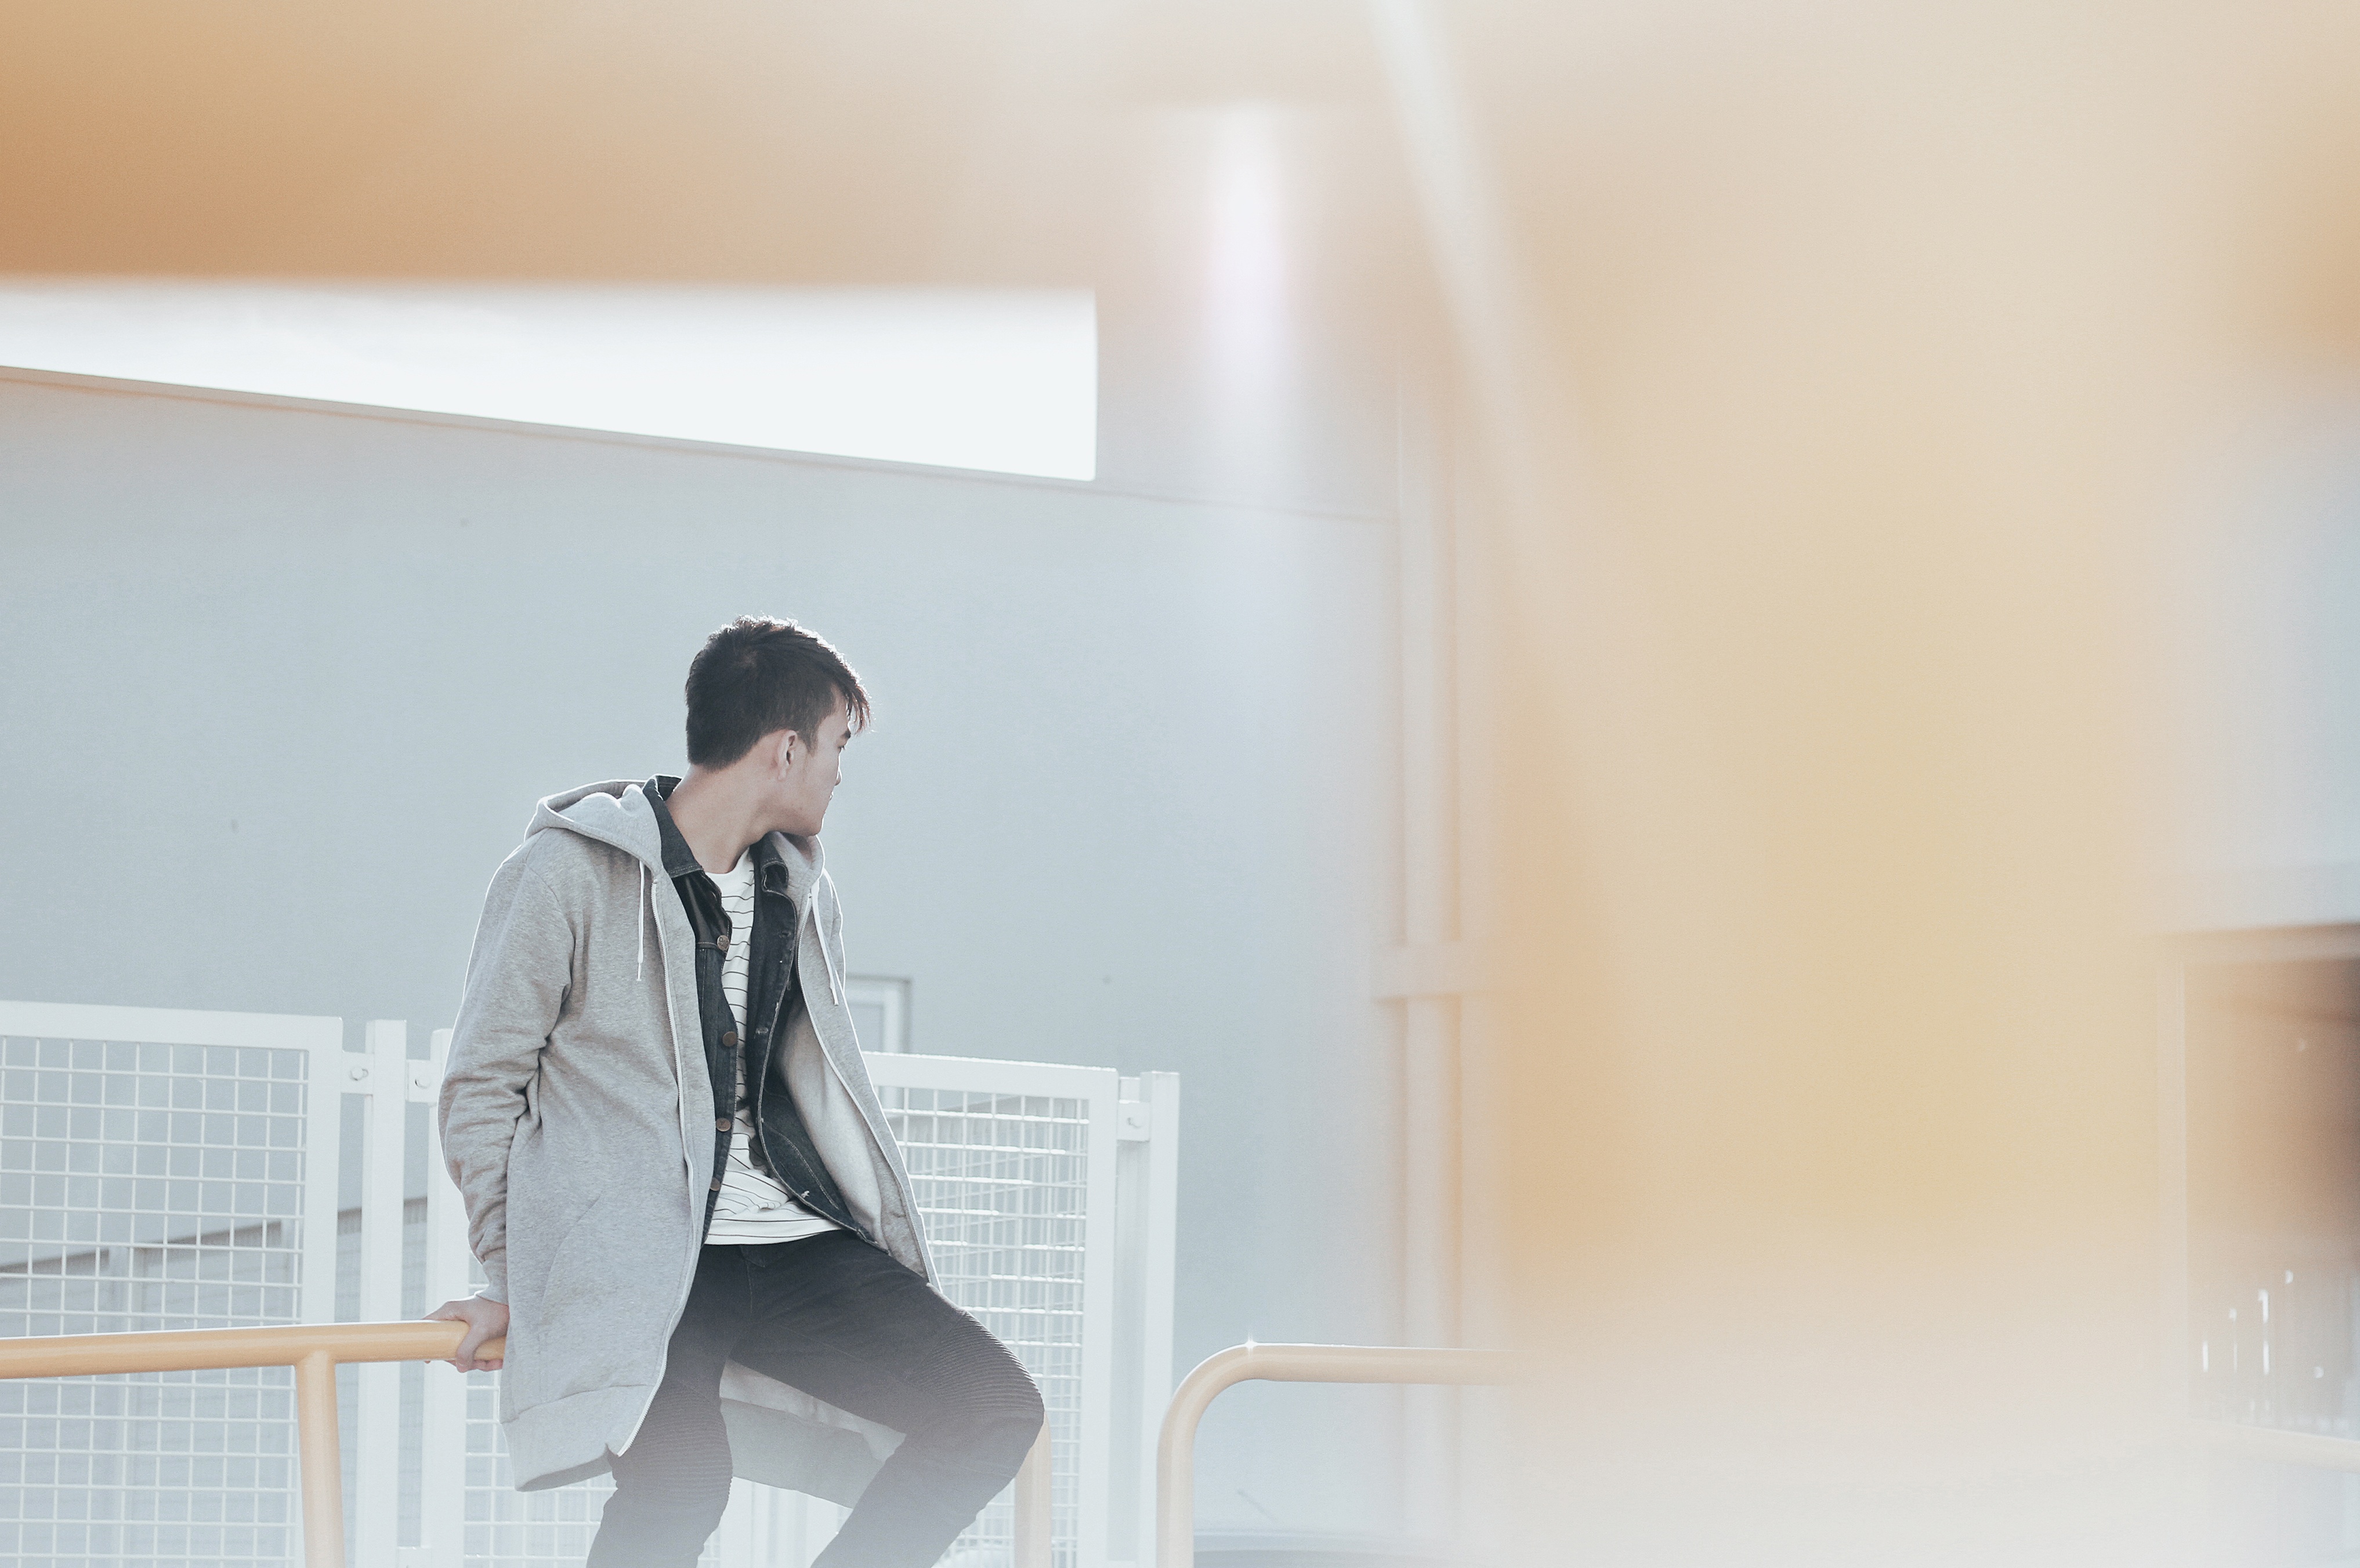
man, person, guy, sitting, brand, adult